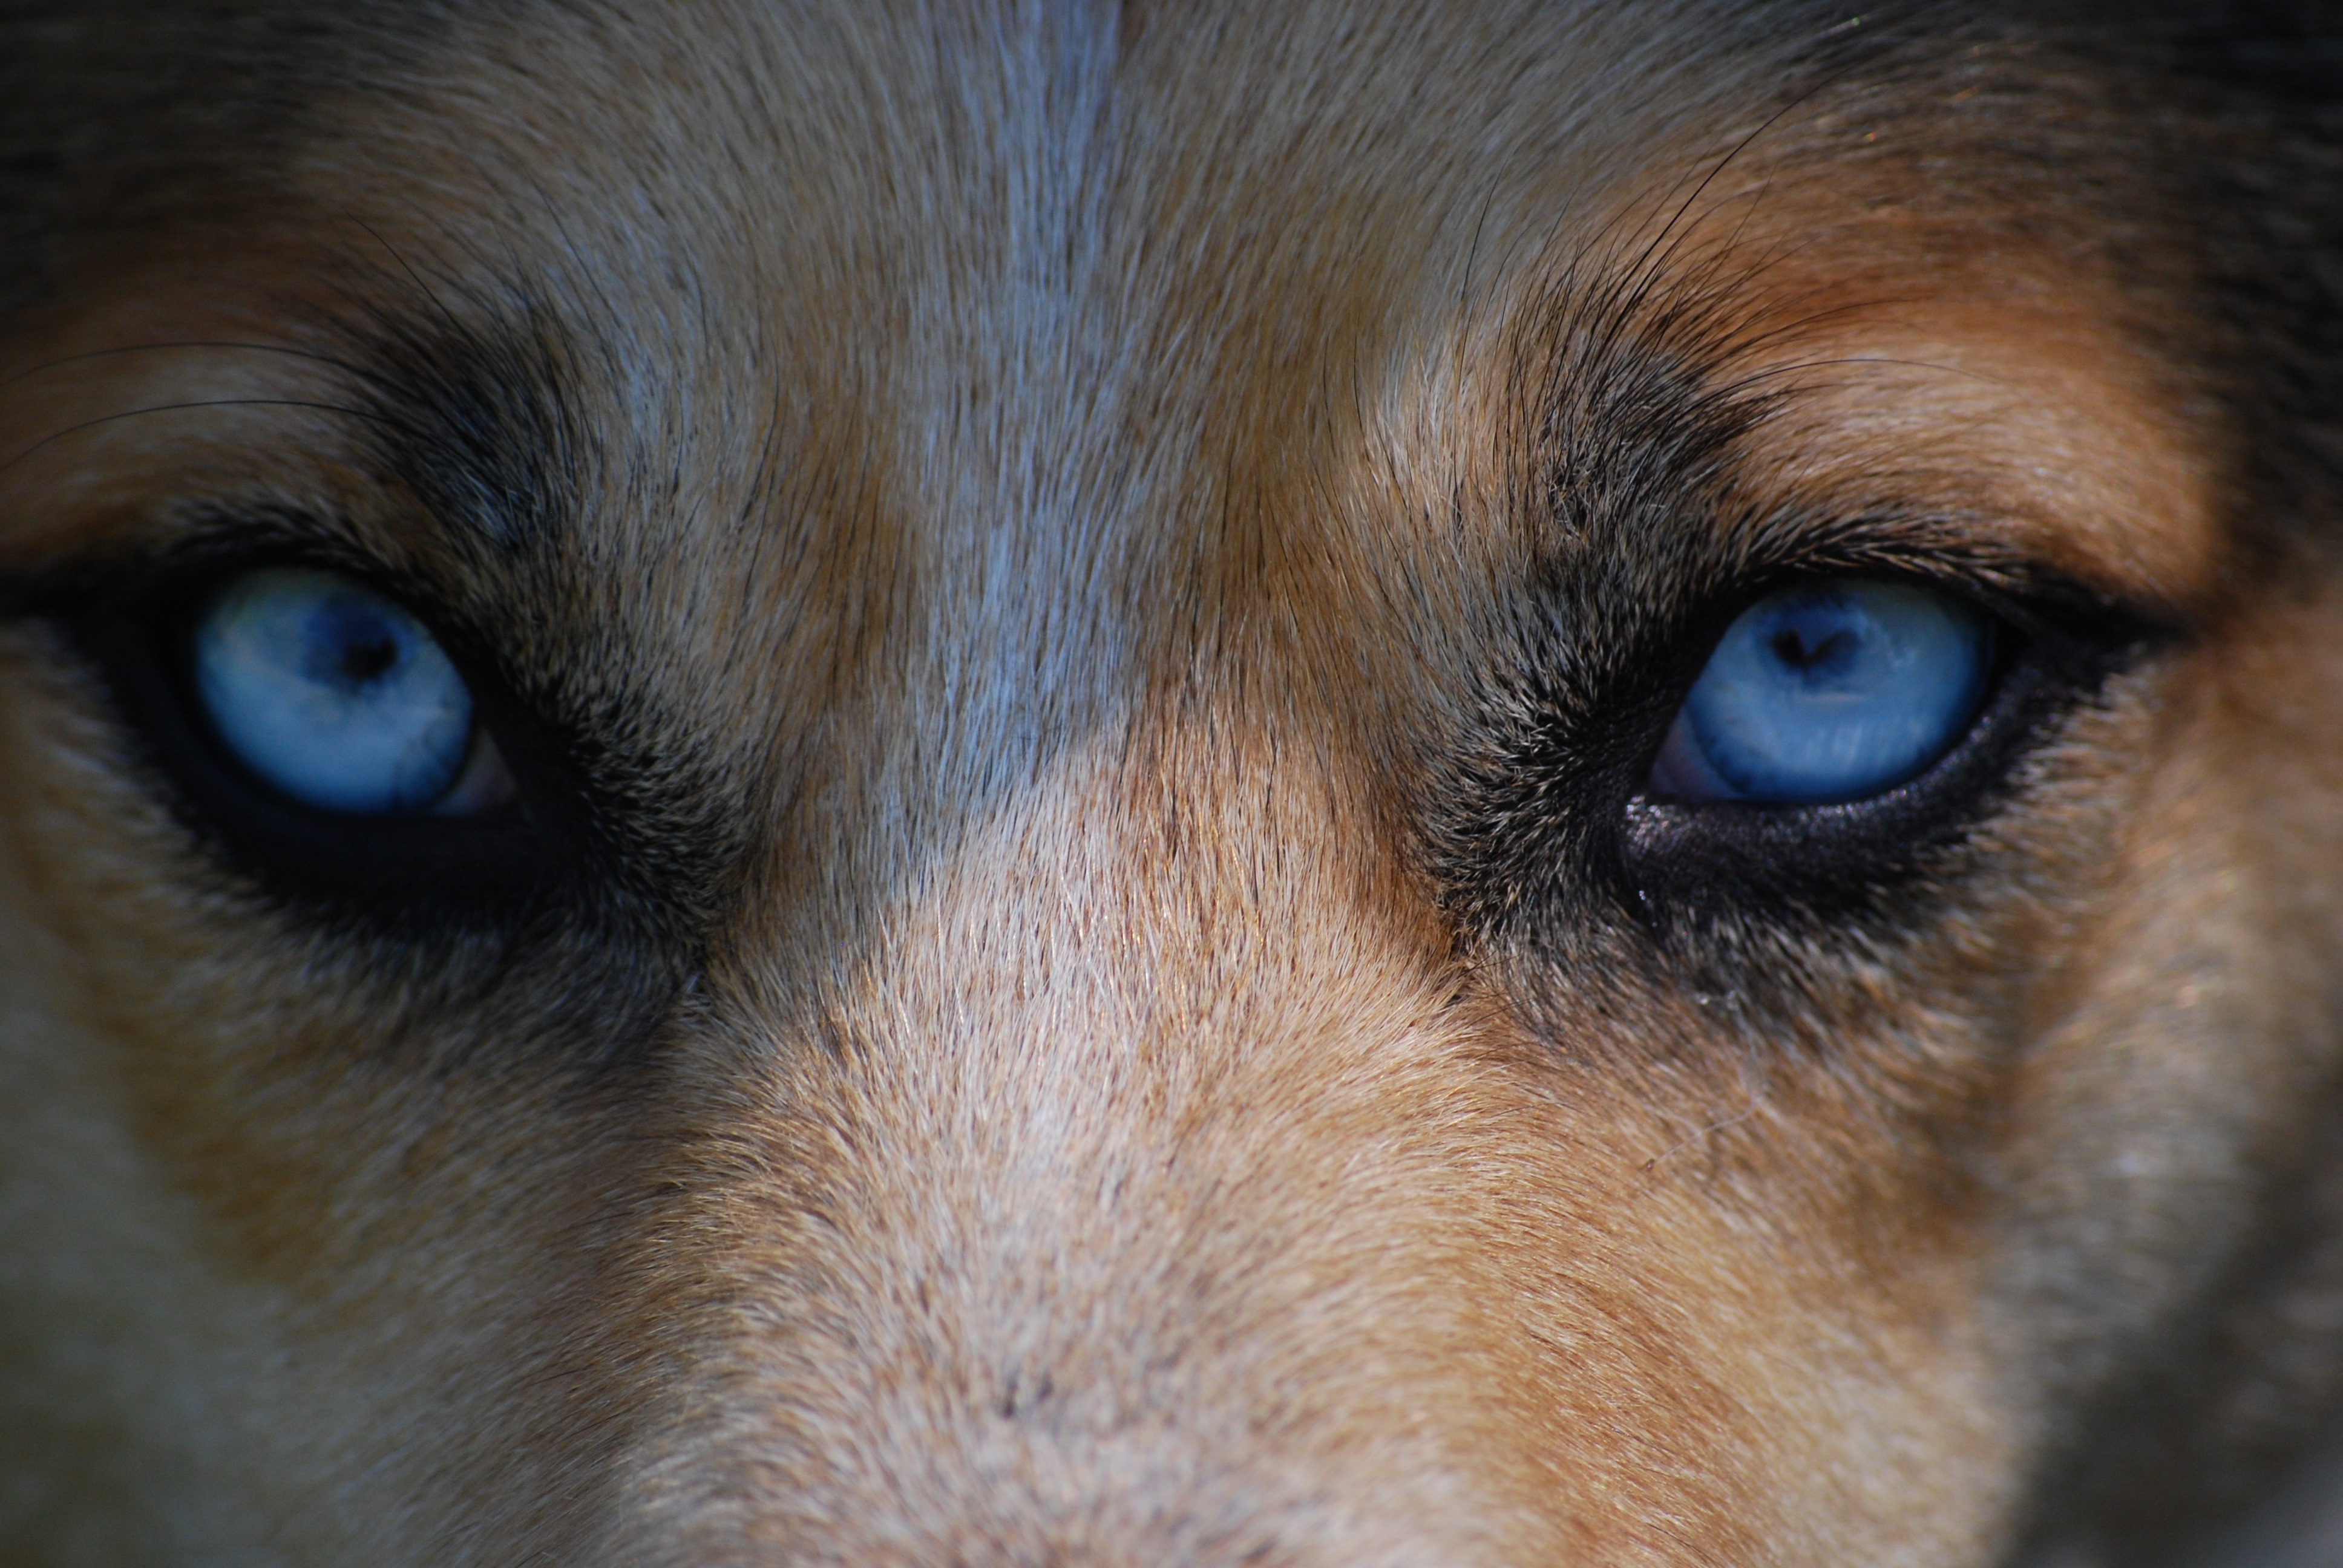
nature, puppy, dog, animal, mammal, blue, wolf, predator, close up, human body, nose, eyes, whiskers, snout, eye, head, danger, skin, vertebrate, organ, hunting, dog breed, dog like mammal, dog breed group